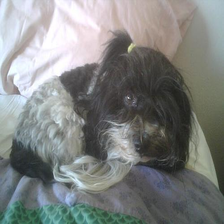
Species: dog
Breed: havanese